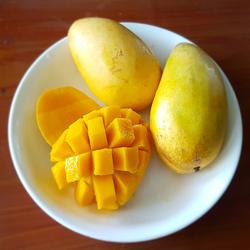
Label: Mango